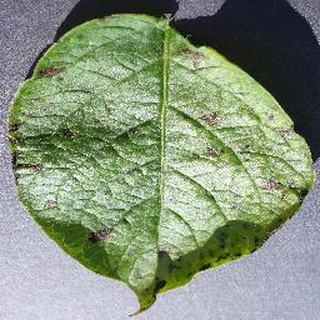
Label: potato_early_blight